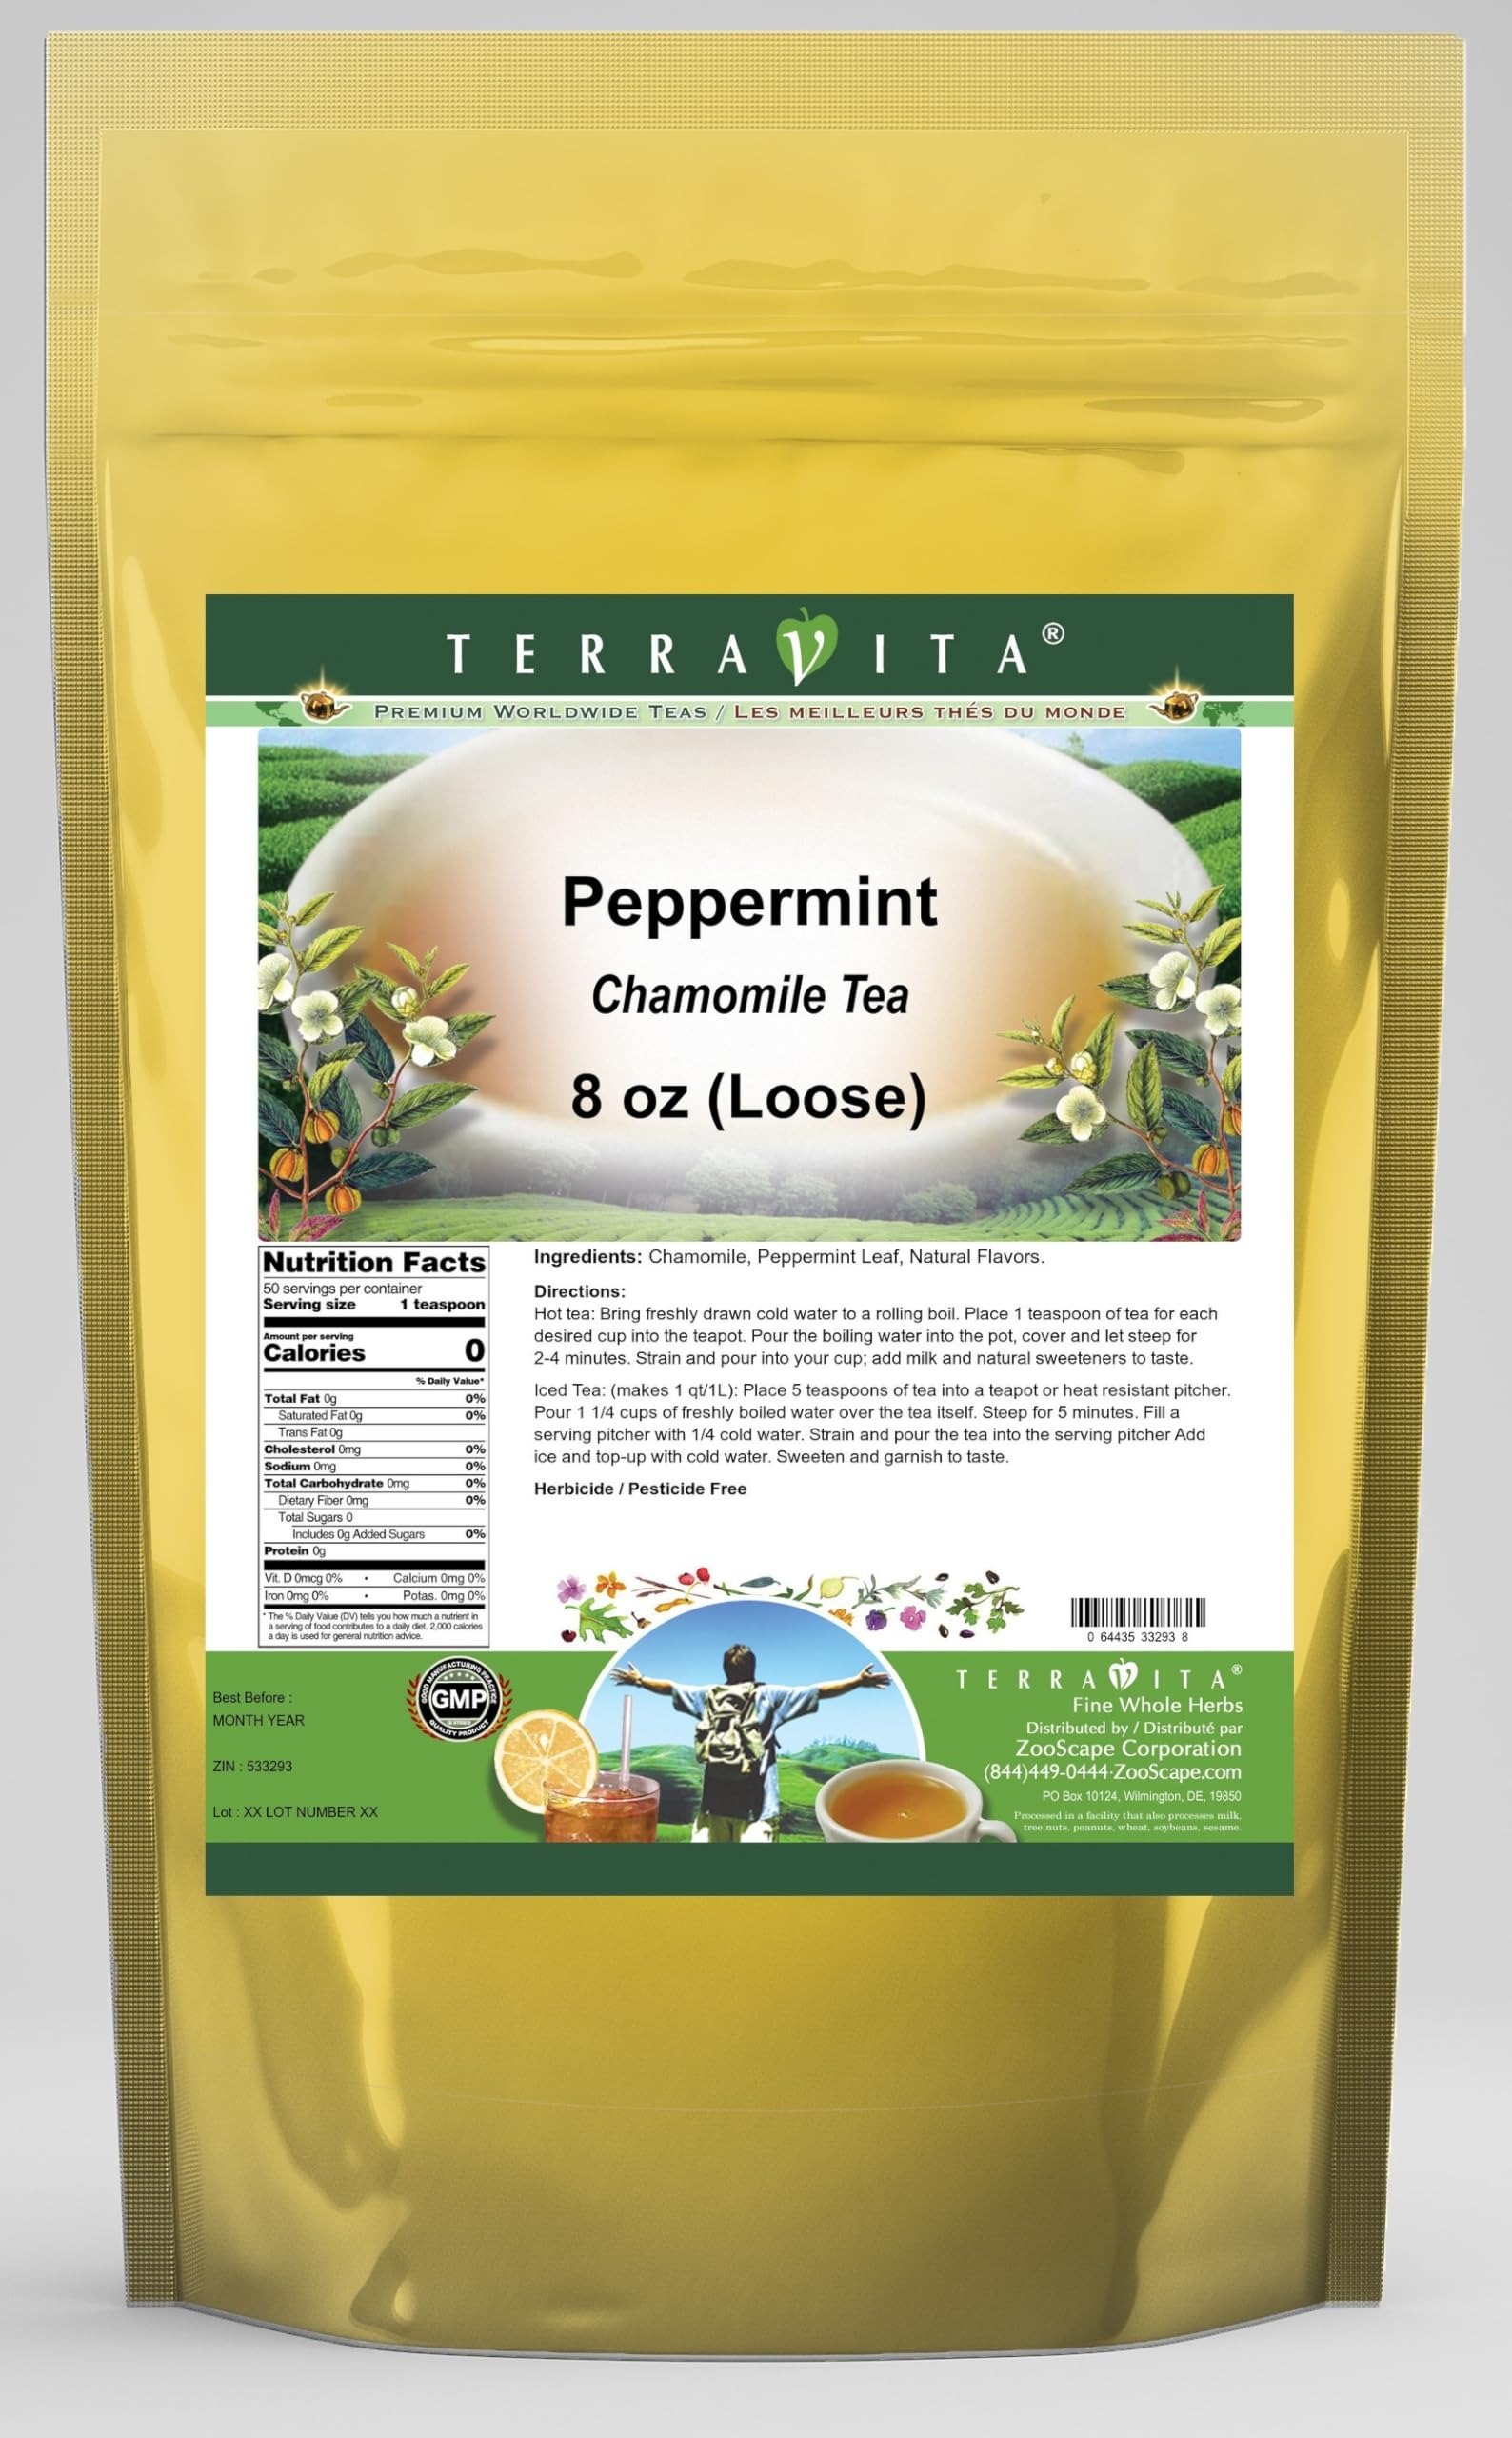
Item Name: Peppermint Chamomile Tea (Loose) (8 oz, ZIN: 533293) - 2 Pack
Bullet Point 1: Our Peppermint Chamomile Tea is a delicious flavored Chamomile tea with Peppermint Leaf that you will enjoy relaxing with anytime! The natural Peppermint taste is delicious! - Ingredients: Chamomile tea, Peppermint Leaf and Natural Peppermint Flavor.
Bullet Point 2: No fillers.
Bullet Point 3: Manufacturer: TerraVita
Bullet Point 4: Size: 8 oz
Bullet Point 5: Loose Leaf Chamomile Tea - Packed in a convenient upright pouch!
Product Description: Our Peppermint Chamomile Tea is a delicious flavored Chamomile tea with Peppermint Leaf that you will enjoy relaxing with anytime! The natural Peppermint taste is delicious! - Ingredients: Chamomile tea, Peppermint Leaf and Natural Peppermint Flavor. - Hot tea brewing method: Bring freshly drawn cold water to a rolling boil. Place 1 teaspoon of tea for each desired cup into the teapot. Pour the boiling water into the pot, cover and let steep for 2-4 minutes. Strain and pour into your cup; add milk and natural sweeteners to taste. - Iced tea brewing method: (to make 1 liter/quart): Place 5 teaspoons of tea into a teapot or heat resistant pitcher. Pour 1 1/4 cups of freshly boiled water over the tea itself. Steep for 5 minutes. Fill a serving pitcher with 1/4 cold water. Strain and pour the tea into the serving pitcher Add ice and top-up with cold water. Sweeten and garnish to taste. - TerraVita is an exclusive line of premium-quality, natural source products that use only the finest, purest and most potent ingredients found around the world. TerraVita is hallmarked by the highest possible standards of purity, potency, stability and freshness. All of our products are prepared with the highest elements of quality control, from raw materials through the entire manufacturing process, up to and including the moment that the bottles or bags are sealed for freshness and shipped out to you. Our highest possible standards are certified by independent laboratories and backed by our personal guarantee. - TerraVita exists to meet and ensure your family's health and wellness without the harmful effects of chemicals and health products. We strive to make all of our products affordable and reliable and are constantly searching the market to maintain our affordability and to look for ne
Value: 16.0
Unit: Ounce

Price: 56.37